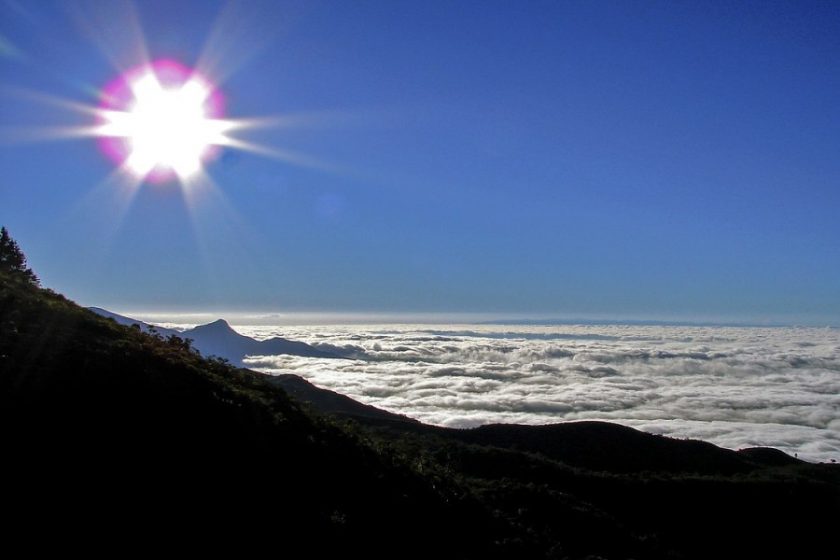
Weather: sun or clear